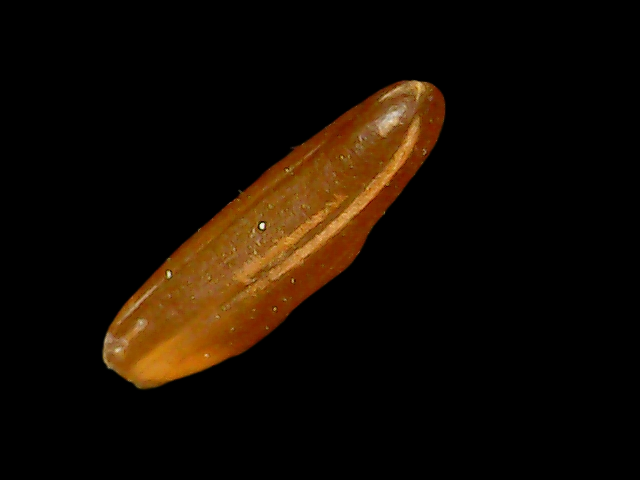
Rice variety: Binadhan20